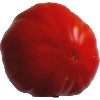
Label: Tomato 3